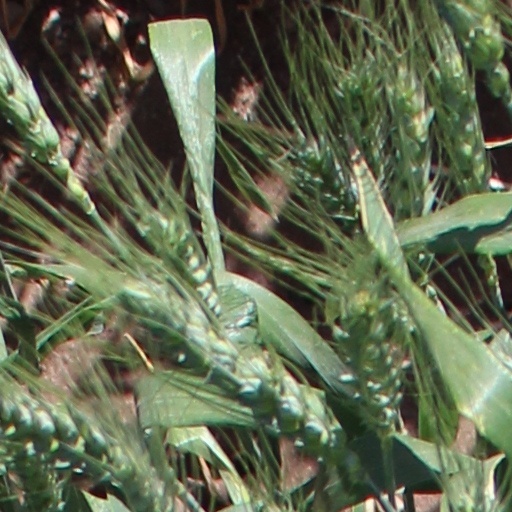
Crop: wheat